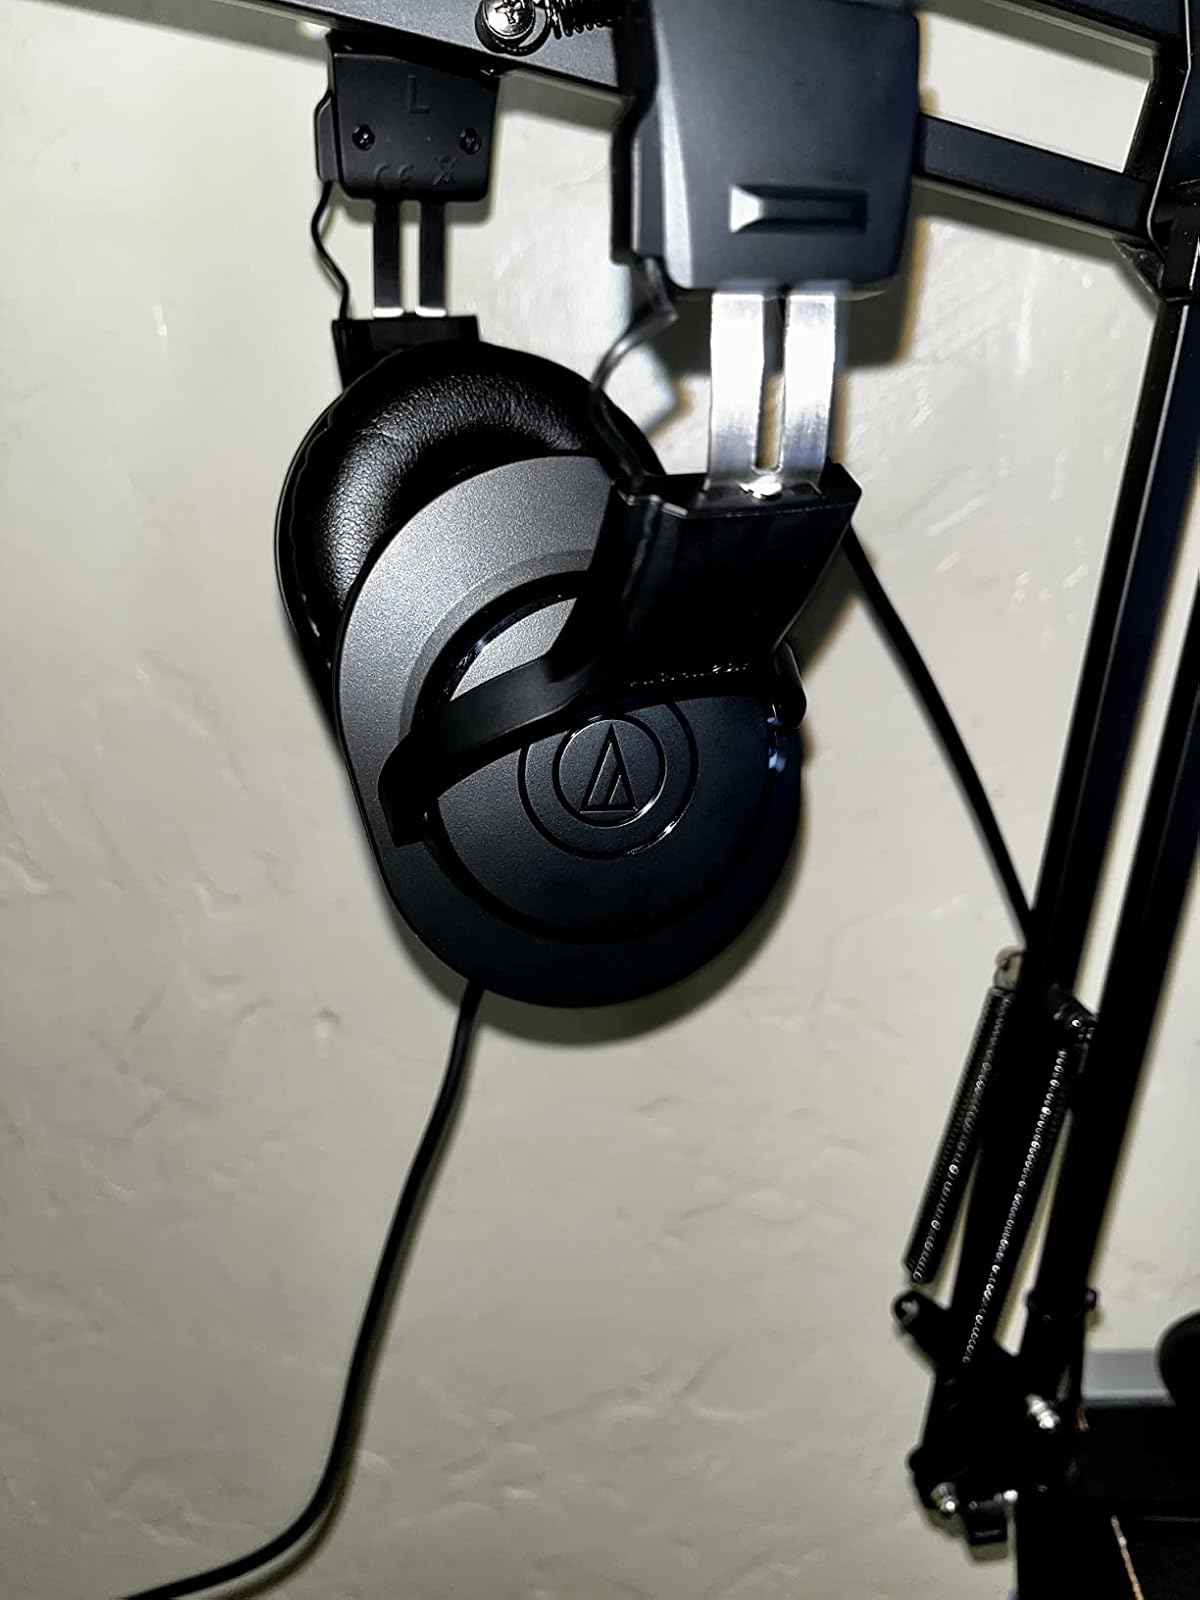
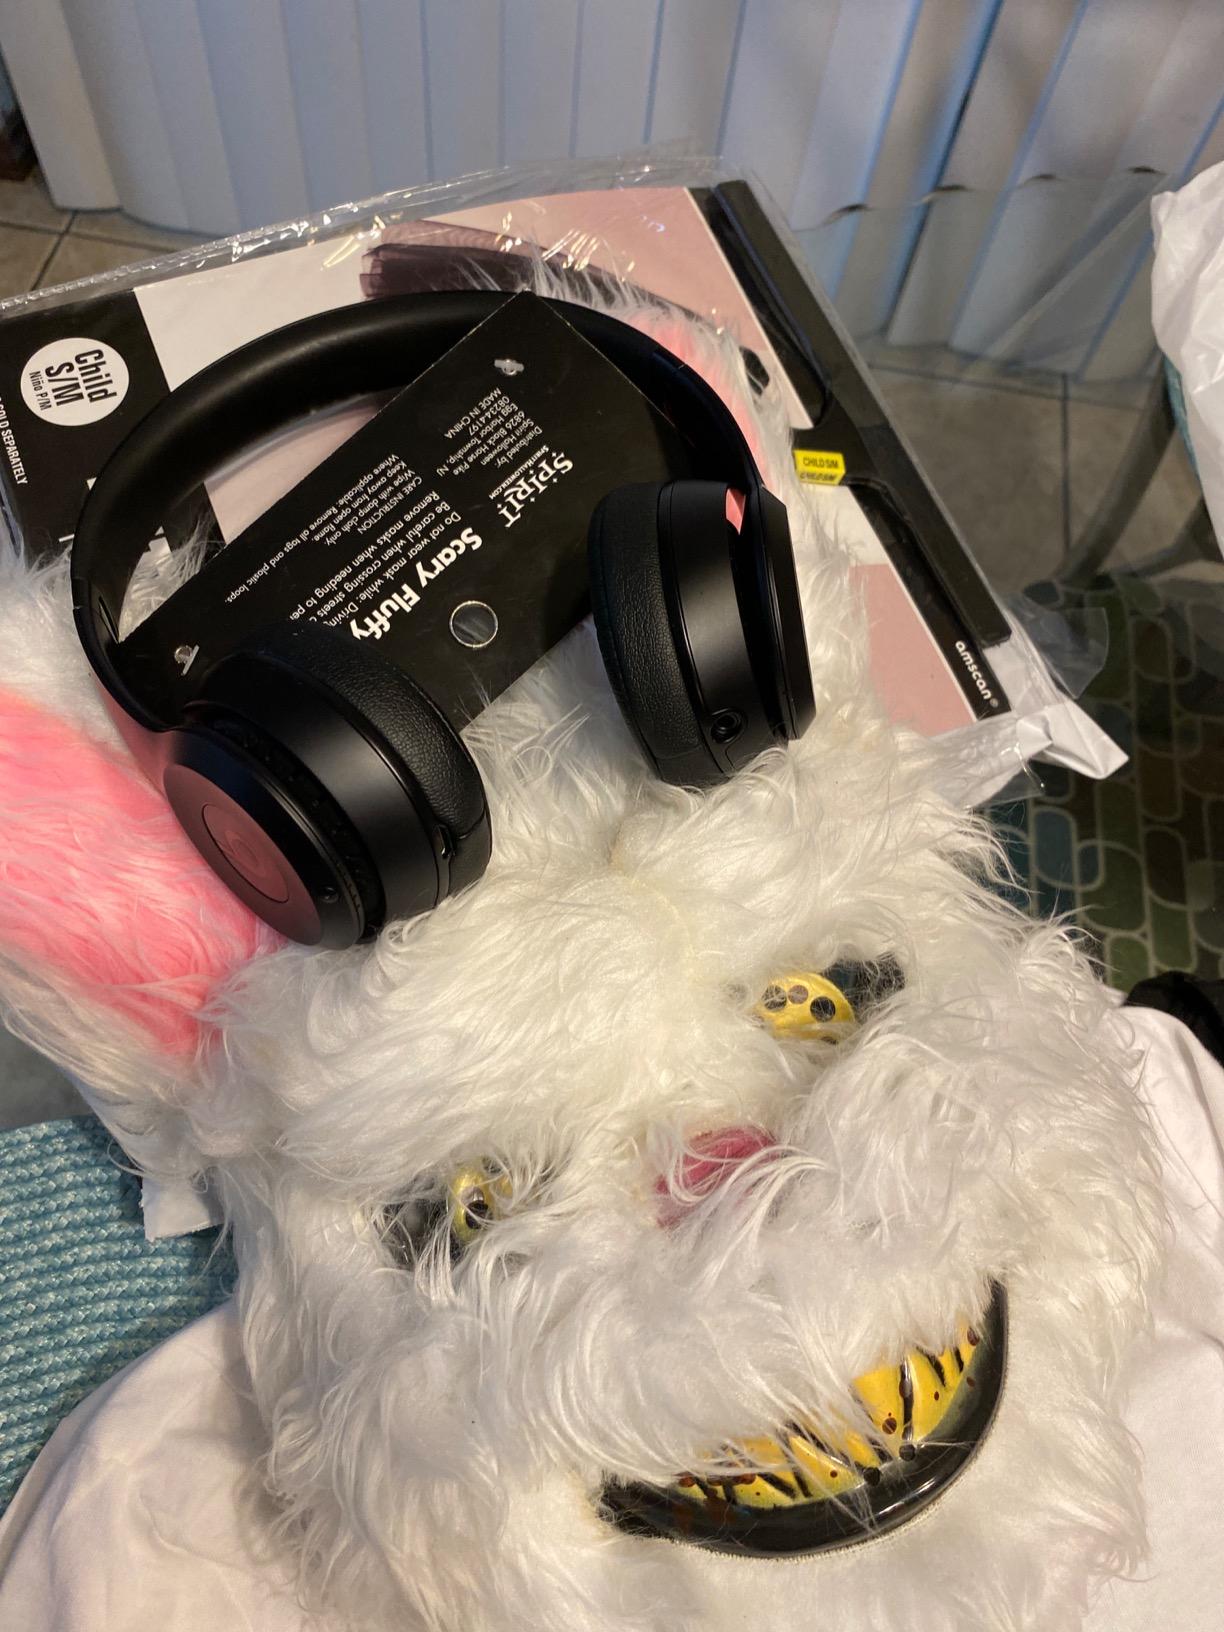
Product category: headphones
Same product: no